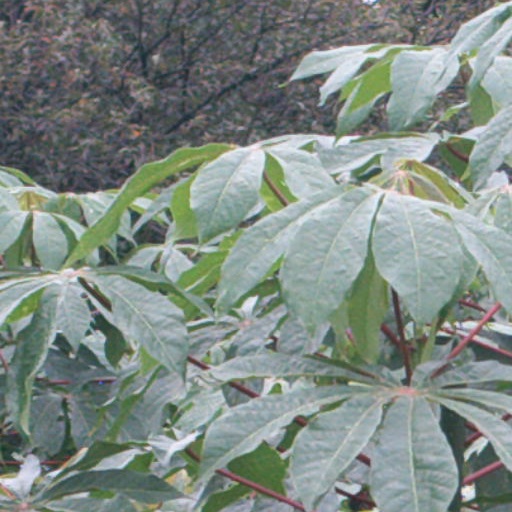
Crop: cassava